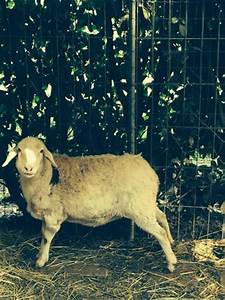
Label: pecora